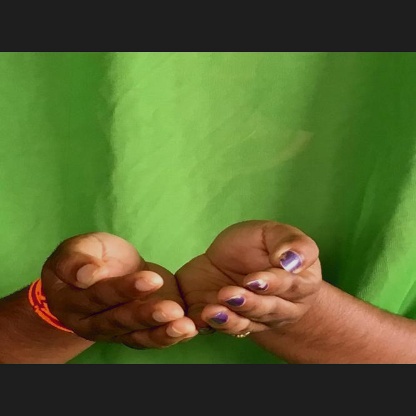
Mudra: Pushpaputa